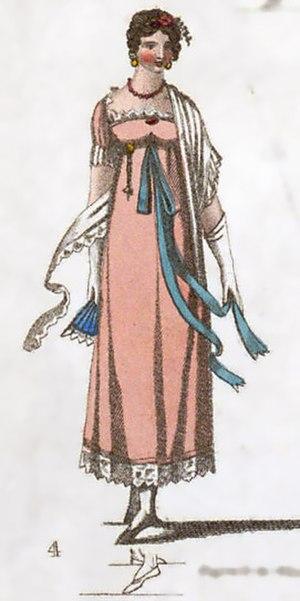
Orgueil et Préjugés est une mini-série britannique en six épisodes de 50 minutes, produite par Sue Birtwistle et réalisée par Simon Langton sur un scénario d'Andrew Davies d'après le roman éponyme de Jane Austen. Diffusée pour la première fois entre le 24 septembre et le 29 octobre 1995 sur BBC One, puis du 14 au 16 janvier 1996 sur A&E Network aux États-Unis, en trois doubles épisodes de 90 minutes, elle fait rapidement l'objet d'éditions en vidéocassettes, puis en DVD et enfin en Blu-Ray. En juin 2012 Arte inaugure par cette mini-série un cycle consacré à Jane Austen.